Peinetón

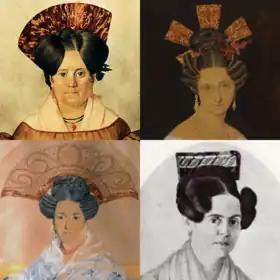
Elite women of Buenos Aires wearing a variety of different "peinetones", portrayed by painter Charles Pellegrini between 1830 and 1832.

The peinetón (plural: peinetones) is a large, decorative comb that originated in Buenos Aires, Argentina and became very fashionable among its female inhabitants as well as those of Montevideo, Uruguay between the late 1820s and the mid to late 1830s. Although its origin can be traced back to the traditional Spanish "peineta", the "peinetón" derived into a different headpiece altogether, both for its physical characteristics as well as for the symbolic meanings around its use. The "peineta" was introduced to Buenos Aires around 1815 and, as early as 1824, interest began to grow in larger and more elaborate models, eventually giving rise to the "peinetón" that had its heyday between 1830 and 1837. The accessory emerged during the Romantic era of Western fashion, and was worn alongside dresses with small waists and large, voluminous sleeves.